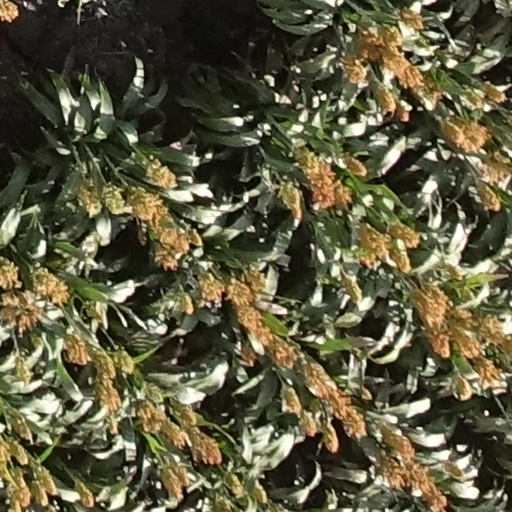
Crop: sorghum